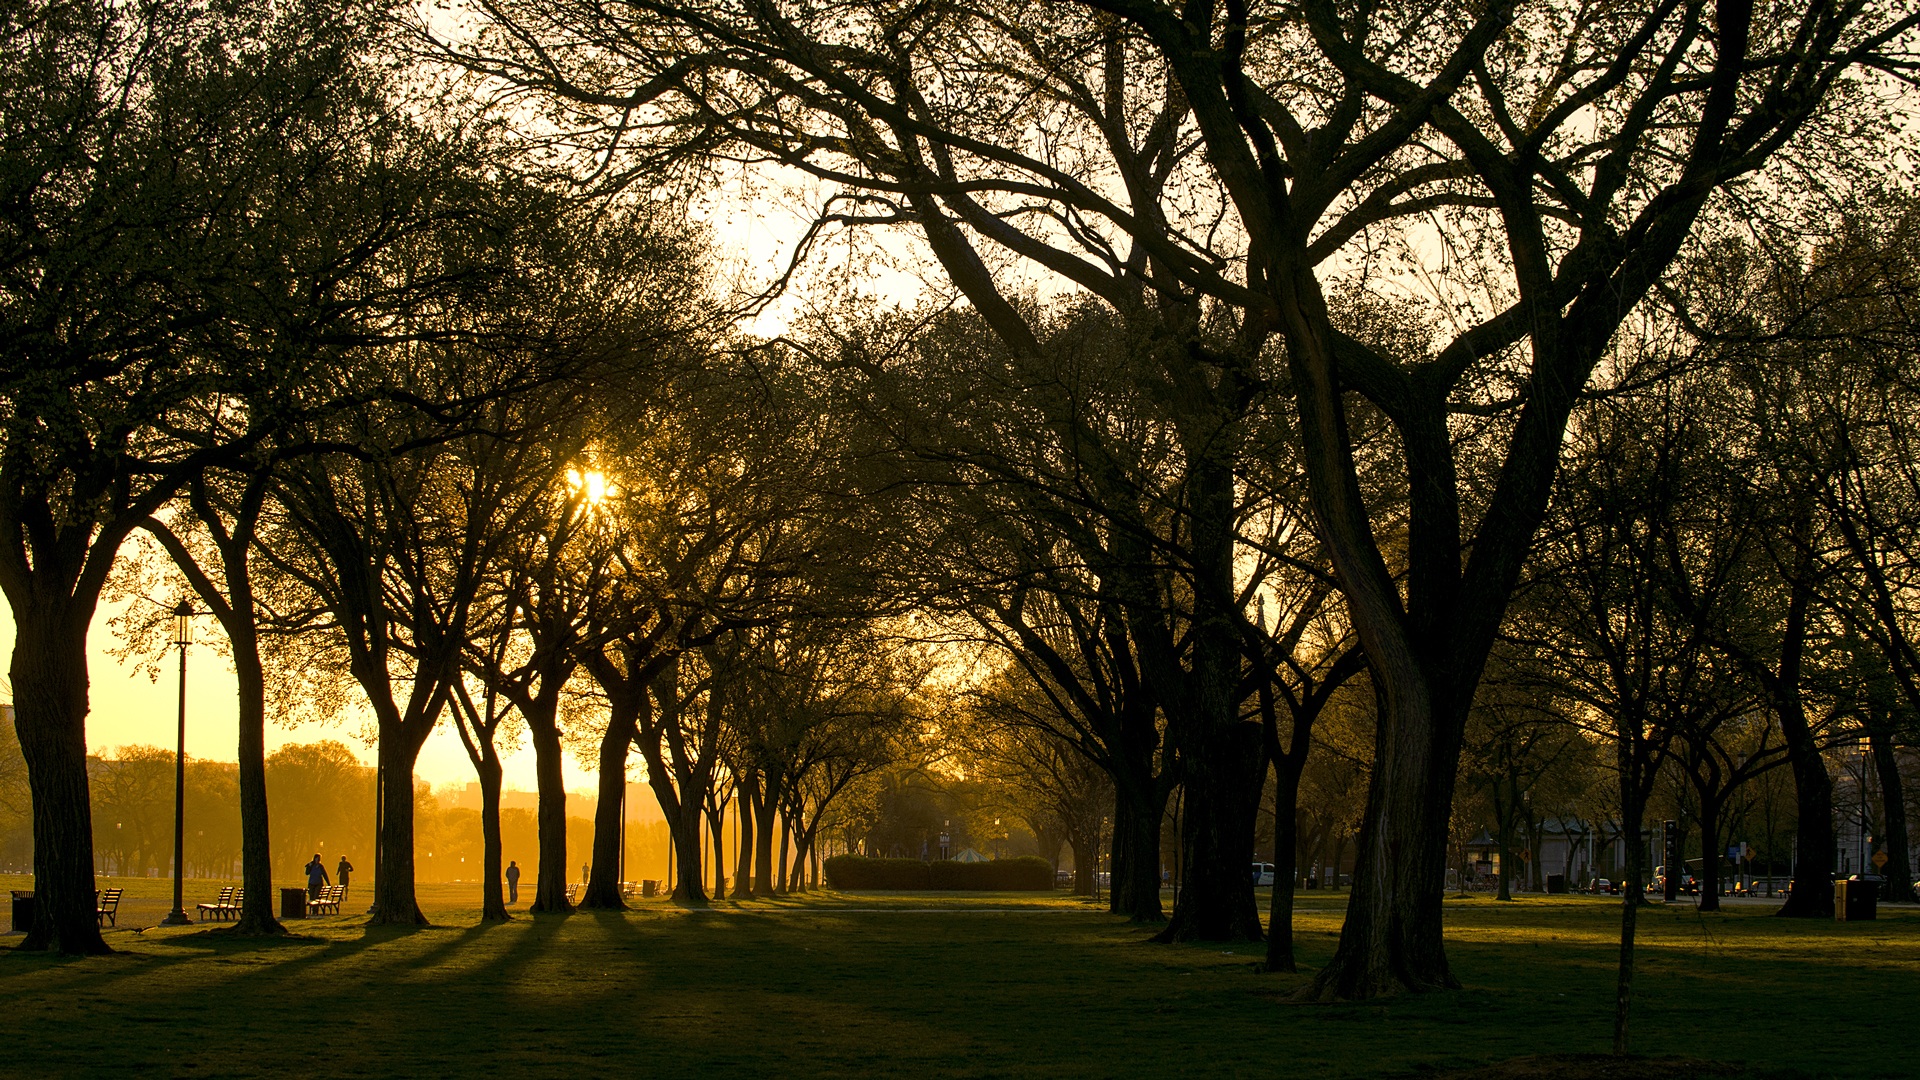
tree, nature, branch, light, plant, sky, sun, sunrise, sunset, night, sunlight, morning, leaf, flower, dawn, city, summer, travel, dusk, evening, autumn, usa, landmark, tourism, season, outdoors, capital, district, day, famous, mall, government, woodland, capitol, columbia, washington dc, early morning, atmospheric phenomenon, woody plant